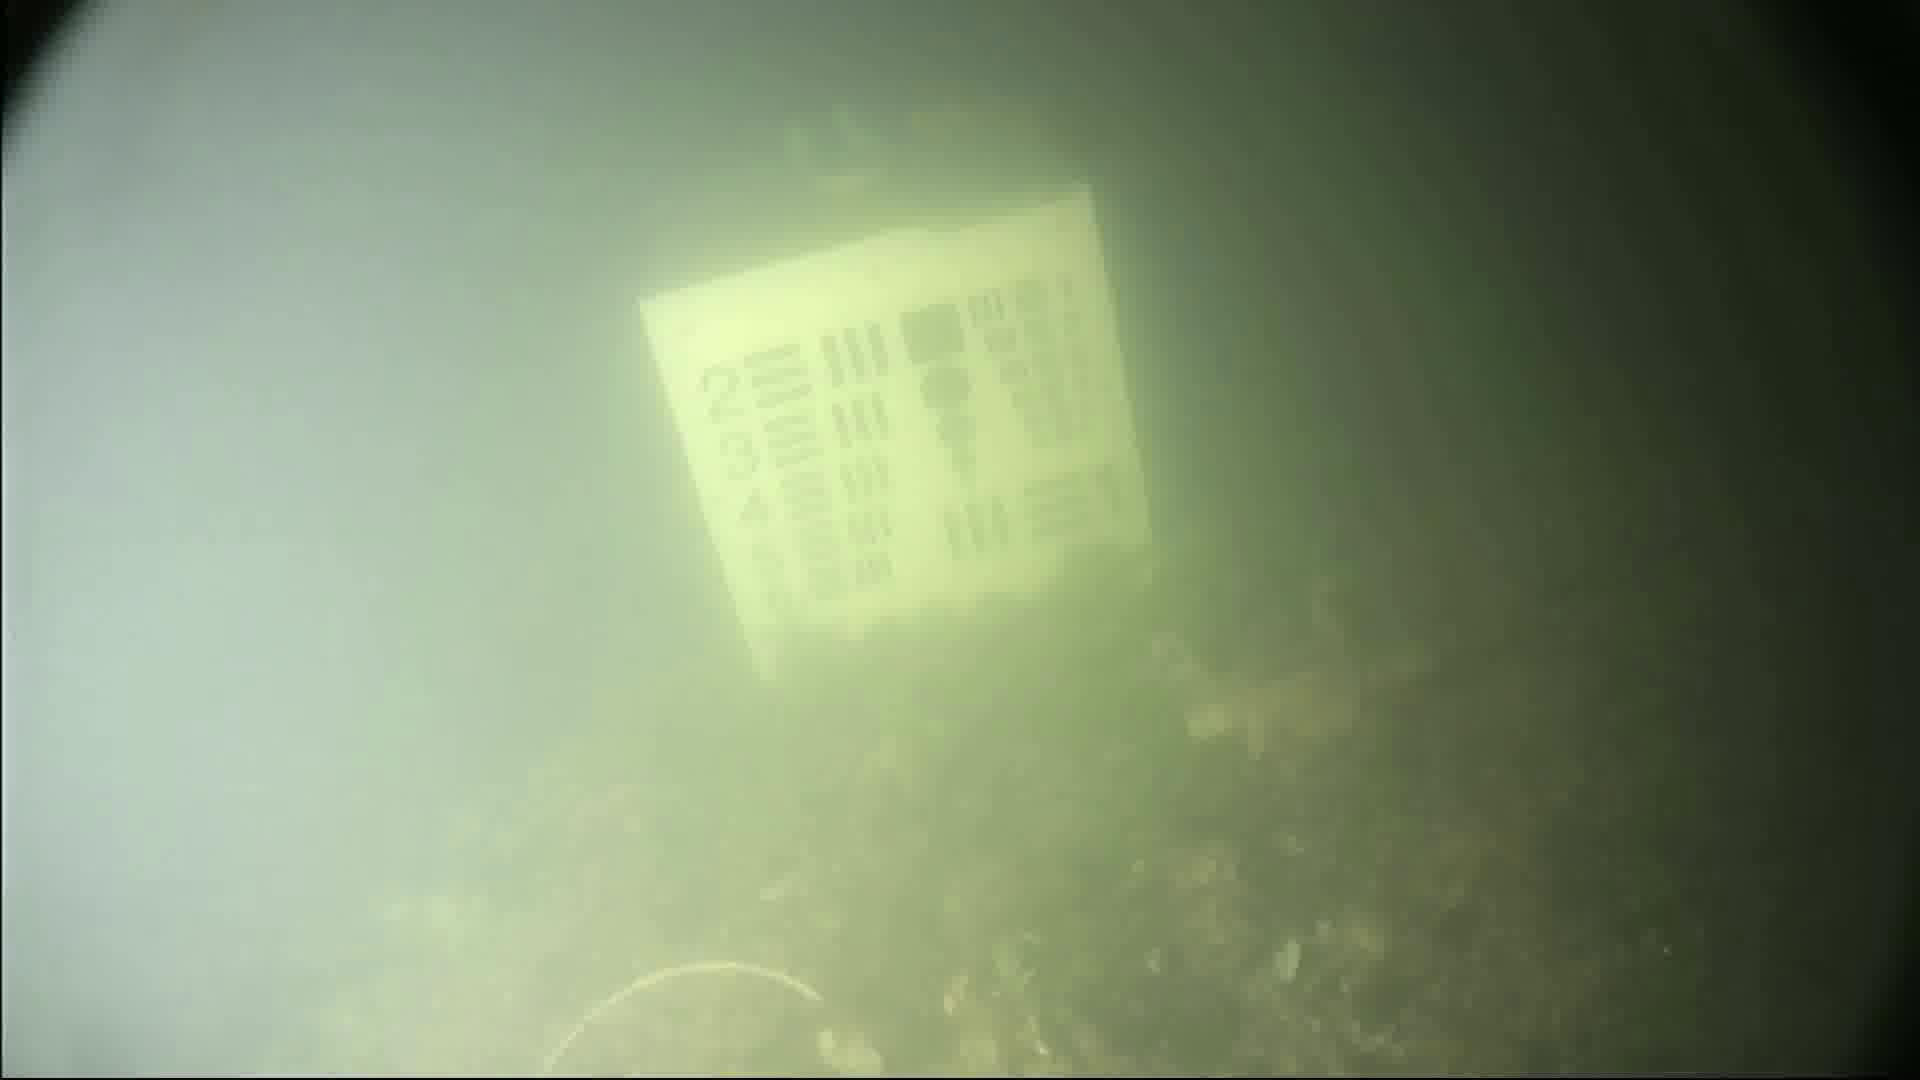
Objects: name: crab